Mobberley railway station

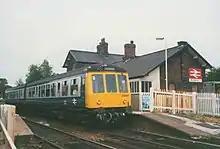
Mobberley railway station in 1990

The station was opened on 12 May 1862 by the Cheshire Midland Railway, which was absorbed by the Cheshire Lines Committee on 15 August 1867. It passed on to the London Midland Region of British Railways on nationalisation in 1948. When sectorisation was introduced in the 1980s, the station was served by Regional Railways until the privatisation of British Rail.